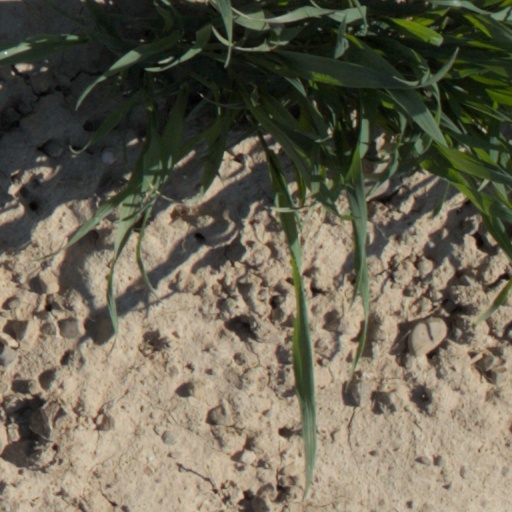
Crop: wheat